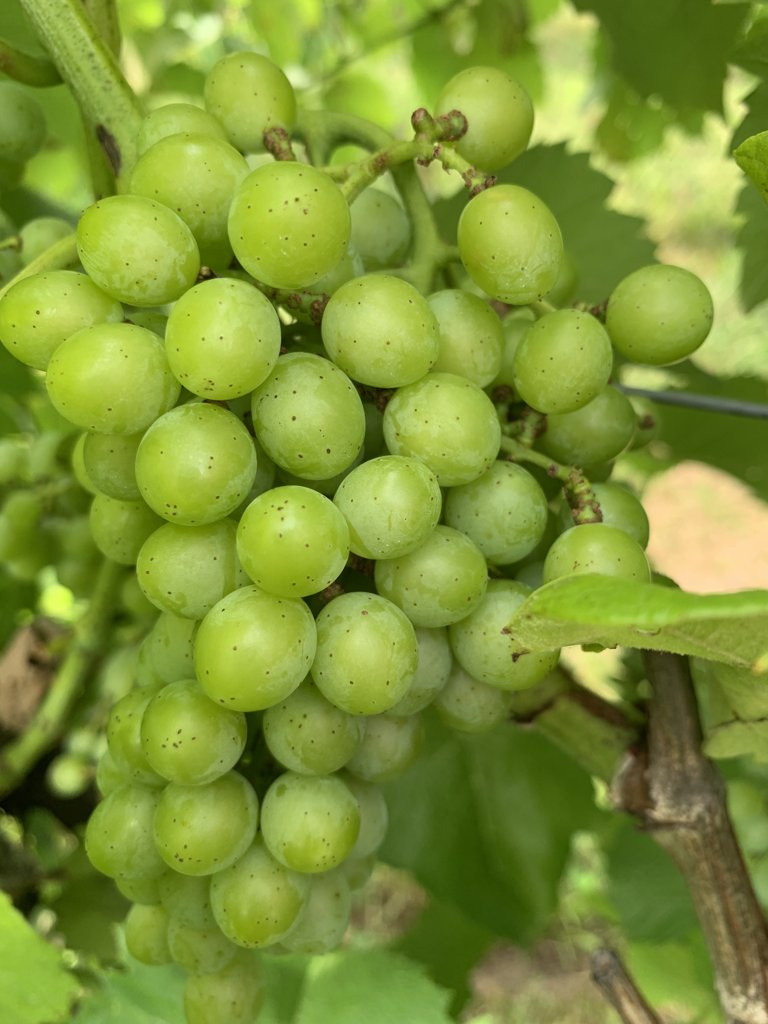
Berries visible: 58
Grape clusters: 1